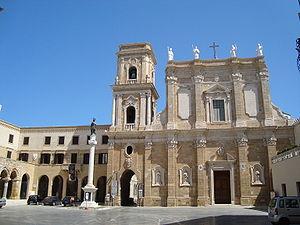
La cathédrale de Brindisi sur la Piazza del Duomo
Brindisi est une ville de la province de Brindisi dans les Pouilles en Italie, située sur la côte adriatique dans le sud de la péninsule, sur le saillant externe du talon de la « botte ».
La cathédrale de Brindisi, est la cathédrale située sur la piazza del Duomo de Brindisi, dans la région des Pouilles en Italie. Elle est dédiée à Jean le Baptiste.